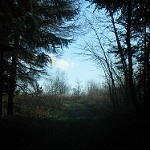
Label: forest